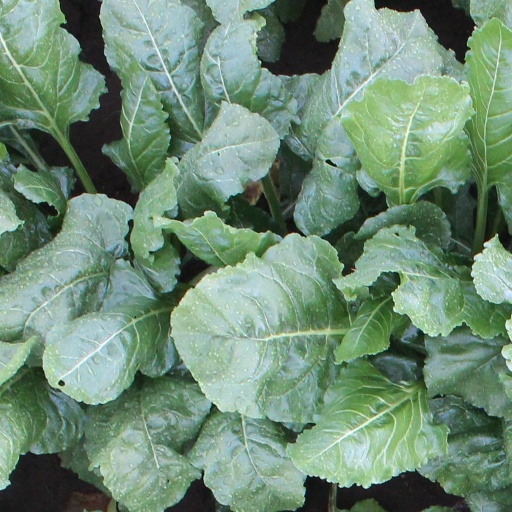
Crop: sugar beet